British Pacific Fleet

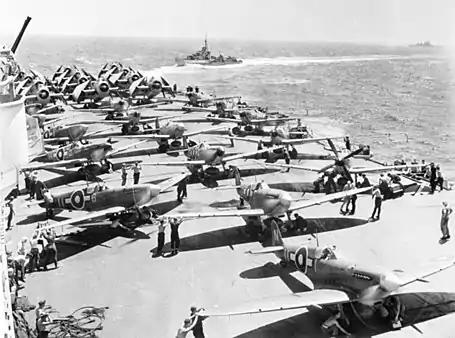
Fleet Air Arm Grumman Avengers and Supermarine Seafires on the deck of warm up their engines before taking off. Other British warships in the background.

Major actions in which the fleet was involved included Operation Meridian, air strikes in January 1945 against oil production at Palembang, Sumatra. These raids, conducted in bad weather, succeeded in reducing the oil supply of the Japanese Navy. A total of 48 FAA aircraft were lost due to enemy action and crash landings against claims of 30 Japanese aeroplanes destroyed in dogfights and 38 on the ground.